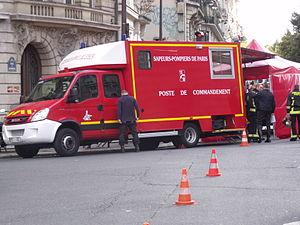
Ce camion est vu ici rue de Rennes en juin 2011 lors d'une intervention sur feu urbain dans un immeuble parisien. Il est armé par le 3ème Groupement Incendie.